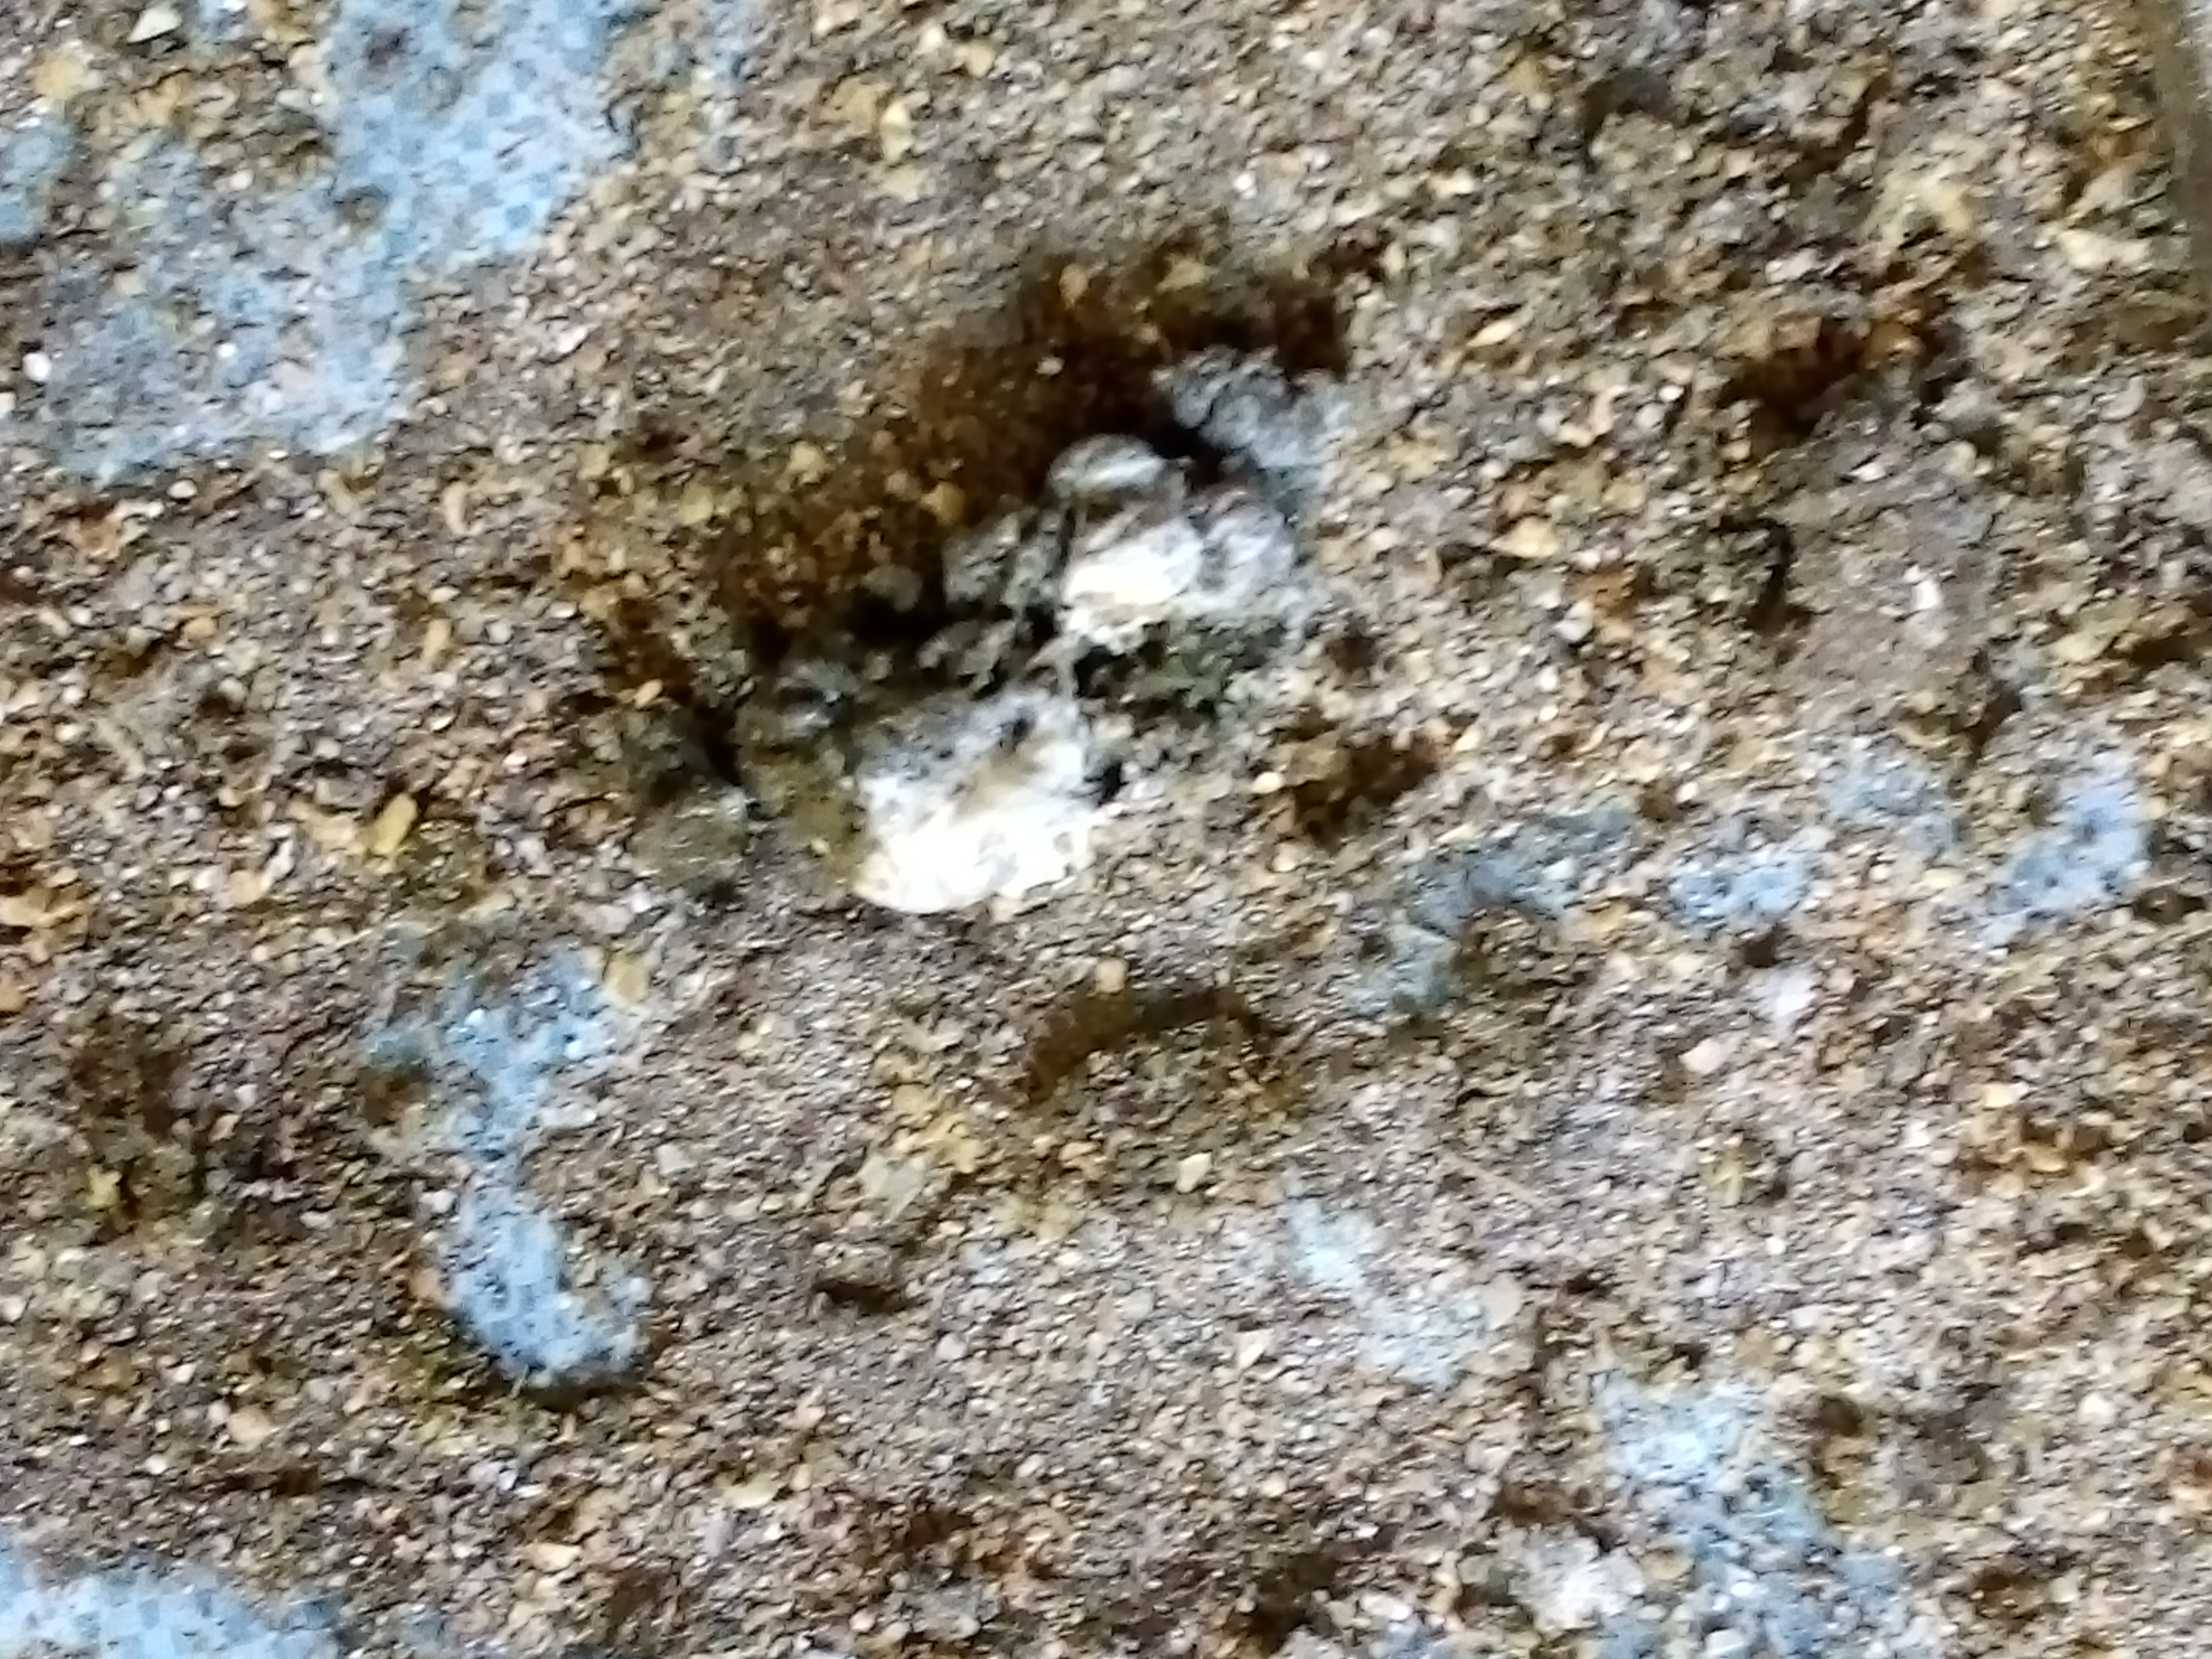
PCR-confirmed diagnosis: Salmonella